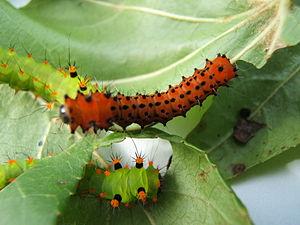
Actias selene est une espèce de papillons de la famille des Saturniidae, dont le nom vernaculaire est papillon lune indien. Il est populaire chez les entomologistes amateurs ou dans certaines fermes à papillons qui en achètent des œufs ou des cocons pour les faire éclore. Ce type de pratique pouvant être une menace si les individus sont prélevés dans la nature.